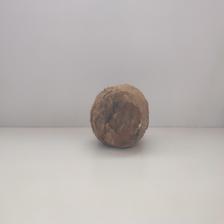
Size: Spoiled